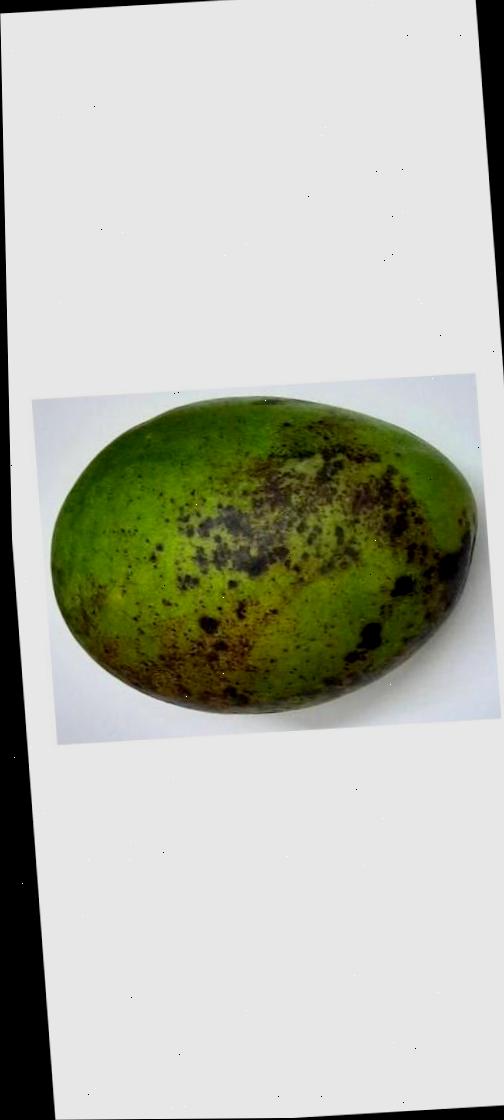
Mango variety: Harivanga